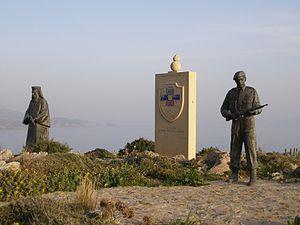
Le monastère de Preveli est un monastère orthodoxe situé à Agios Vasilios dans le nome de Réthymnon, sur l'île de Crète. Le monastère borde la mer de Libye. Il est particulièrement connu pour sa résistance contre les Ottomans en 1866 et au cours de la Seconde Guerre mondiale. Il possède en son sein un petit musée qui contient des icônes et des objets liturgiques.